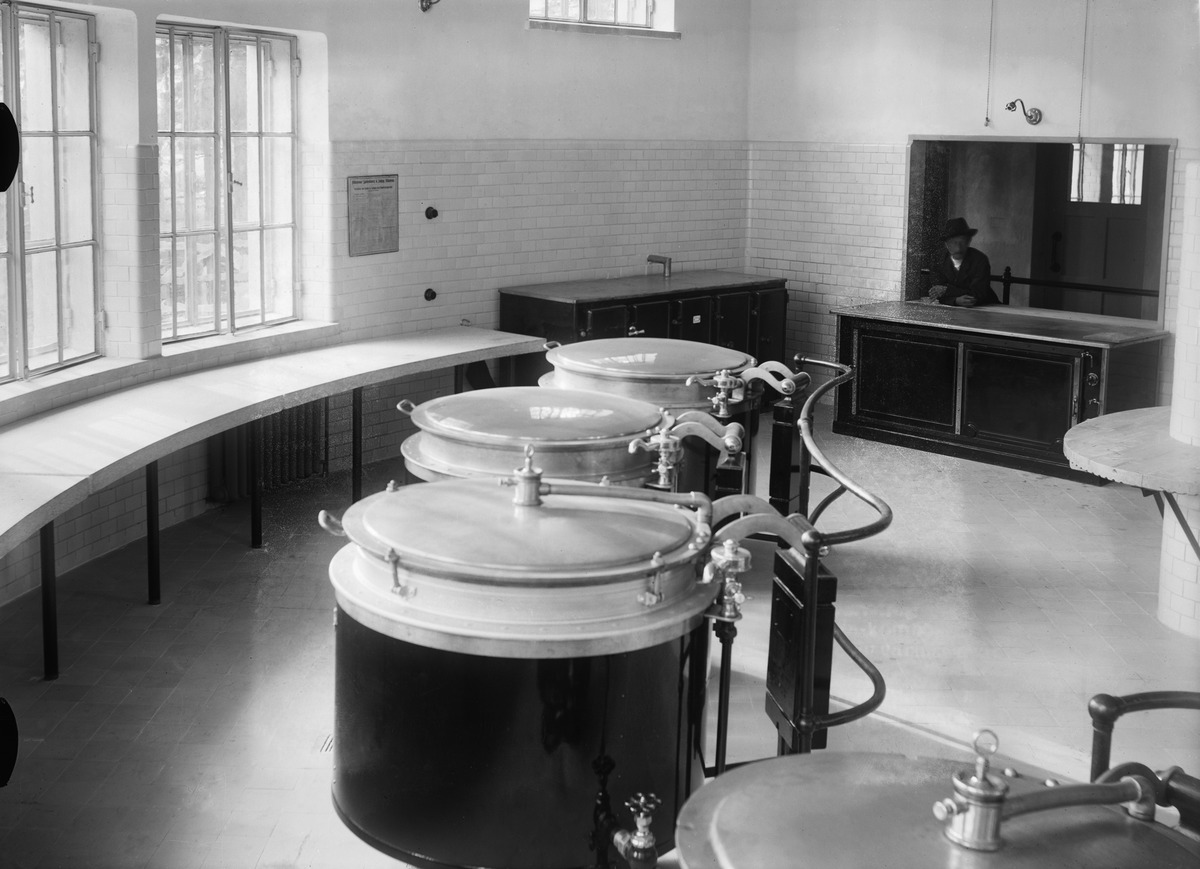
Kaupungin kunnalliskoti (Koskelan sairaskoti, Koskelan sairaala), keittiö
sisällön kuvaus: Kaupungin kunnalliskoti (Koskelan sairaskoti, Koskelan sairaala), keittiö. mustavalkoinen
Ajankohta: kuvausaika 1911 n
Paikka: Suomi, Uusimaa, Helsinki, Koskela Helsinki, Koskelantie
Aiheet: keittiöt, kattilat, liedet